Road transport in Peterborough

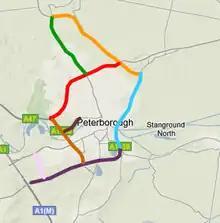
Peterborough's Parkways

Despite its large-scale growth, Peterborough has the fastest peak and off-peak travel times for a city of its size in the United Kingdom, due to the construction of the parkways. The Local Transport Plan anticipates expenditure totalling around £180 million for the period up to 2010 on major road schemes to accommodate future development.